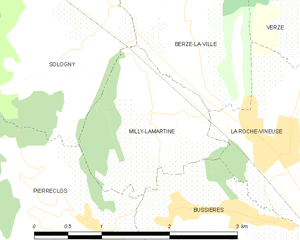
Carte des communes françaises